Baby Mine (1917 film)

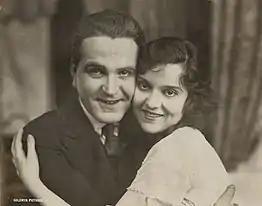
Frank Morgan and Madge Kennedy, 1917

The film is based on a 1910 Broadway play "Baby Mine" by Margaret Mayo. The story was filmed once again as "Baby Mine" (1928) with Charlotte Greenwood at MGM, the successor to Goldwyn Pictures. This version, however, at one time thought lost, is held in the French archive Cinematheque Francais.